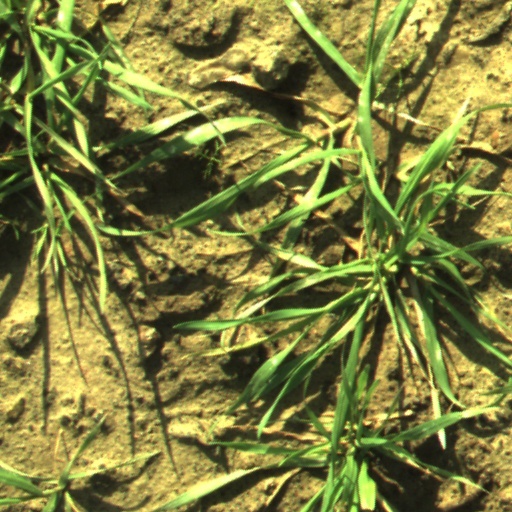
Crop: wheat